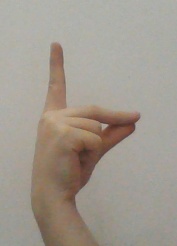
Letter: ta